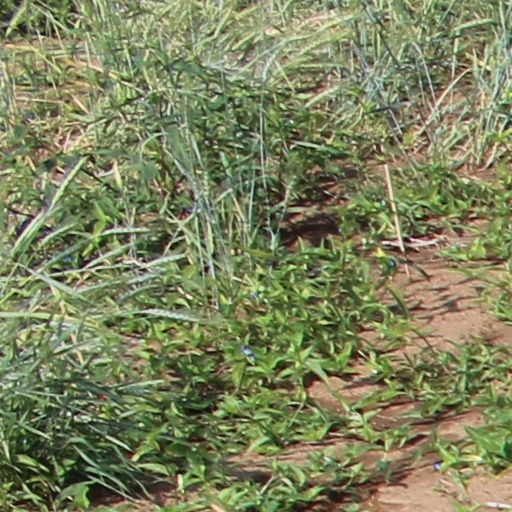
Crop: wheat